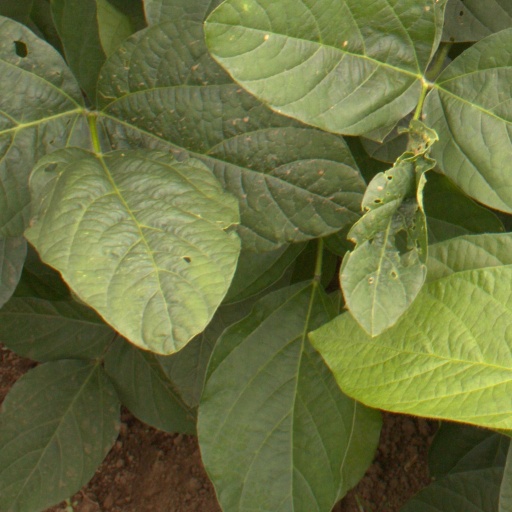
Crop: soybean